South African Army Armour Formation

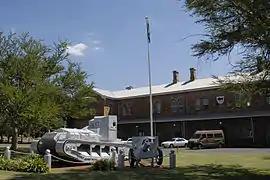
Whippet tank on display at Army College

During the severe economic depression of 1933, the government established the Special Service Battalion (SSB) on 1 May 1933 as a job opportunities and social upliftment project. The Springbok was first used as symbol for this unit until it was changed to the national flower - the Protea - in July 1934, which is still used today.